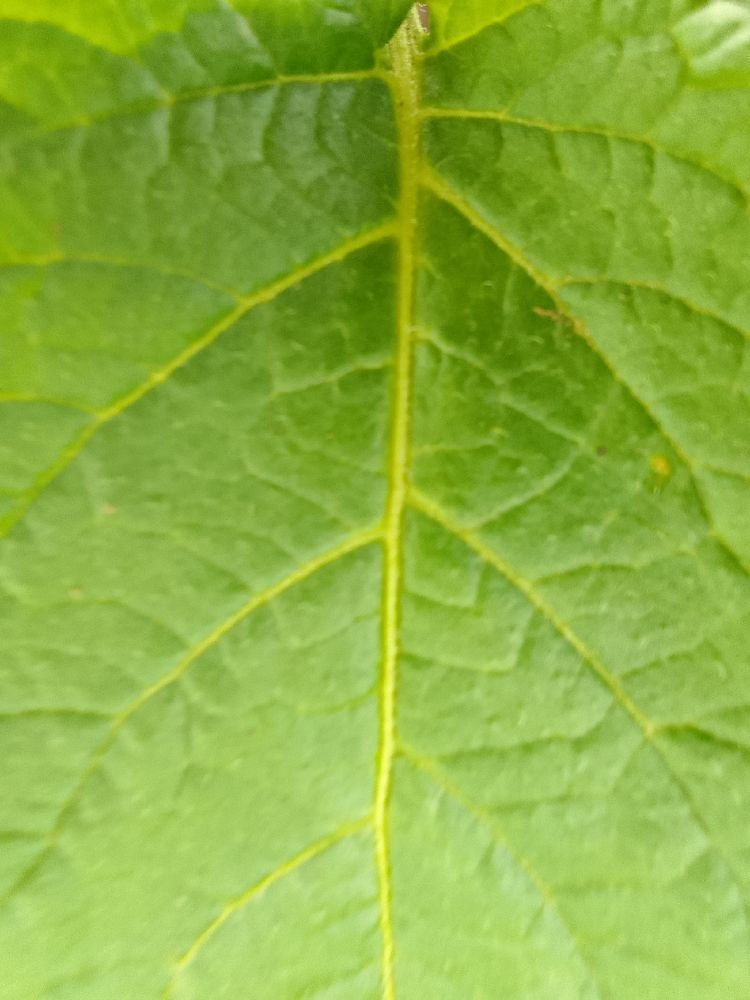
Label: Healthy